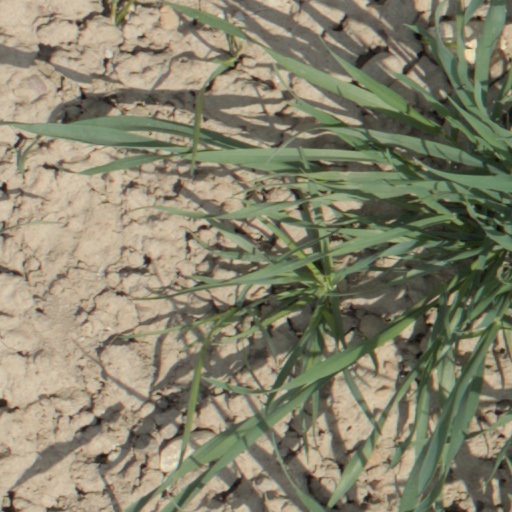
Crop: wheat